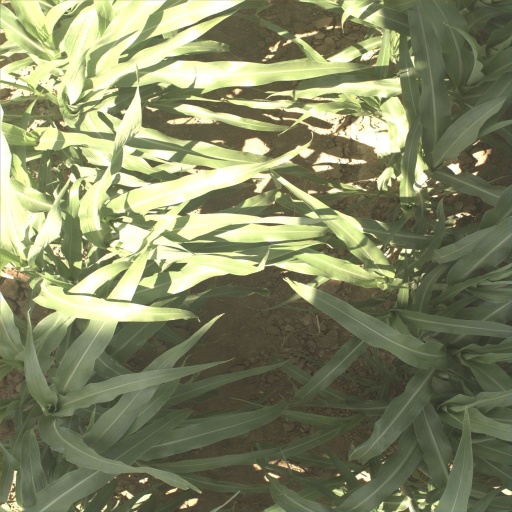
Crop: sorghum